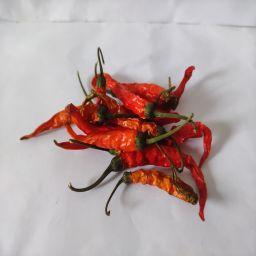
Crop: Chile Pepper
Quality: Dried